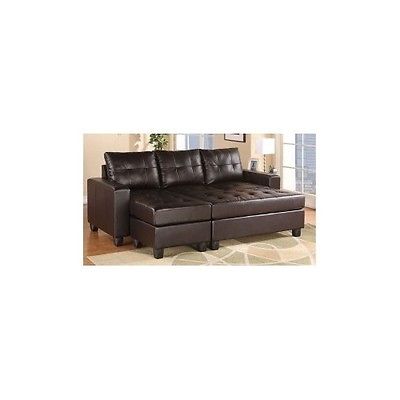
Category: sofa